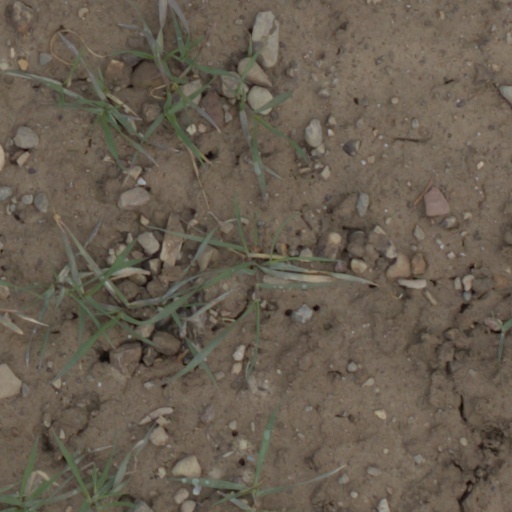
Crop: wheat